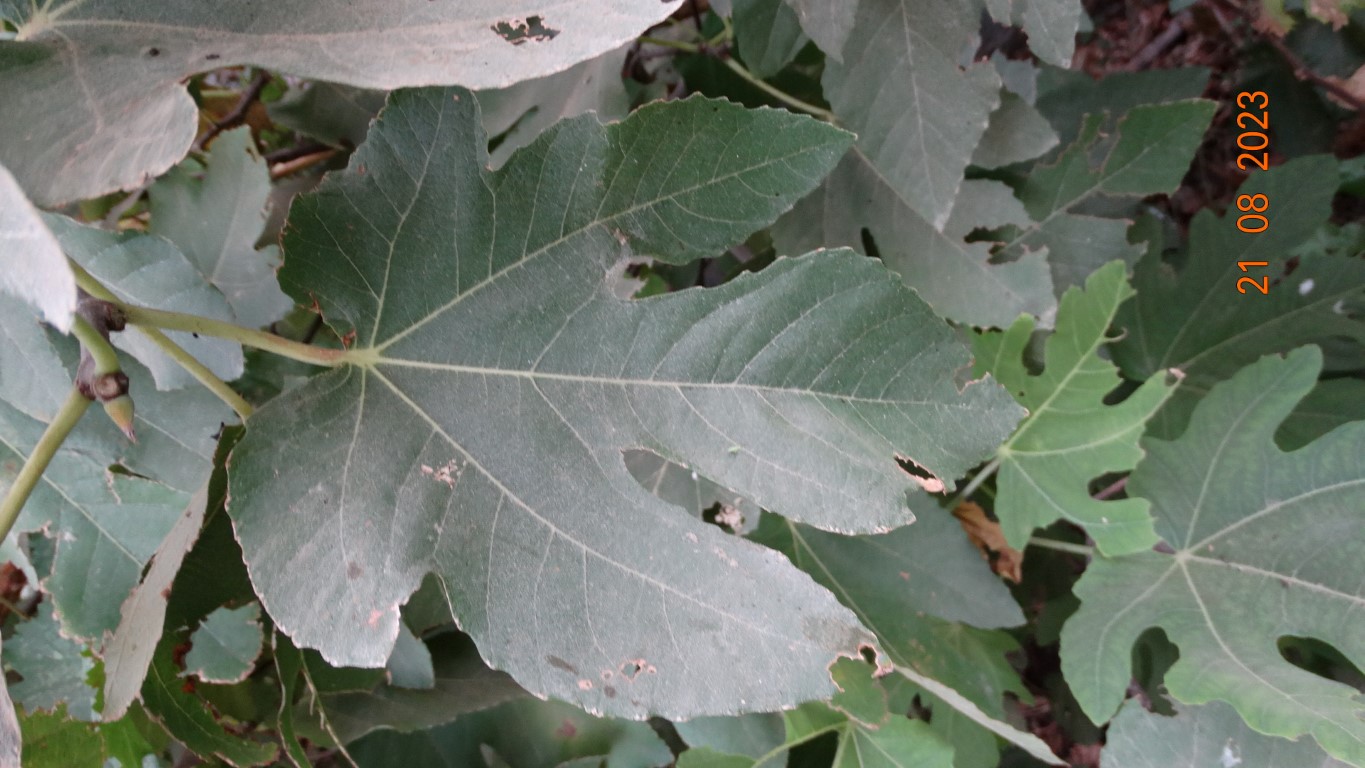
Label: infected